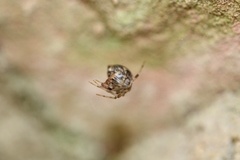
Species: Parasteatoda_tepidariorum